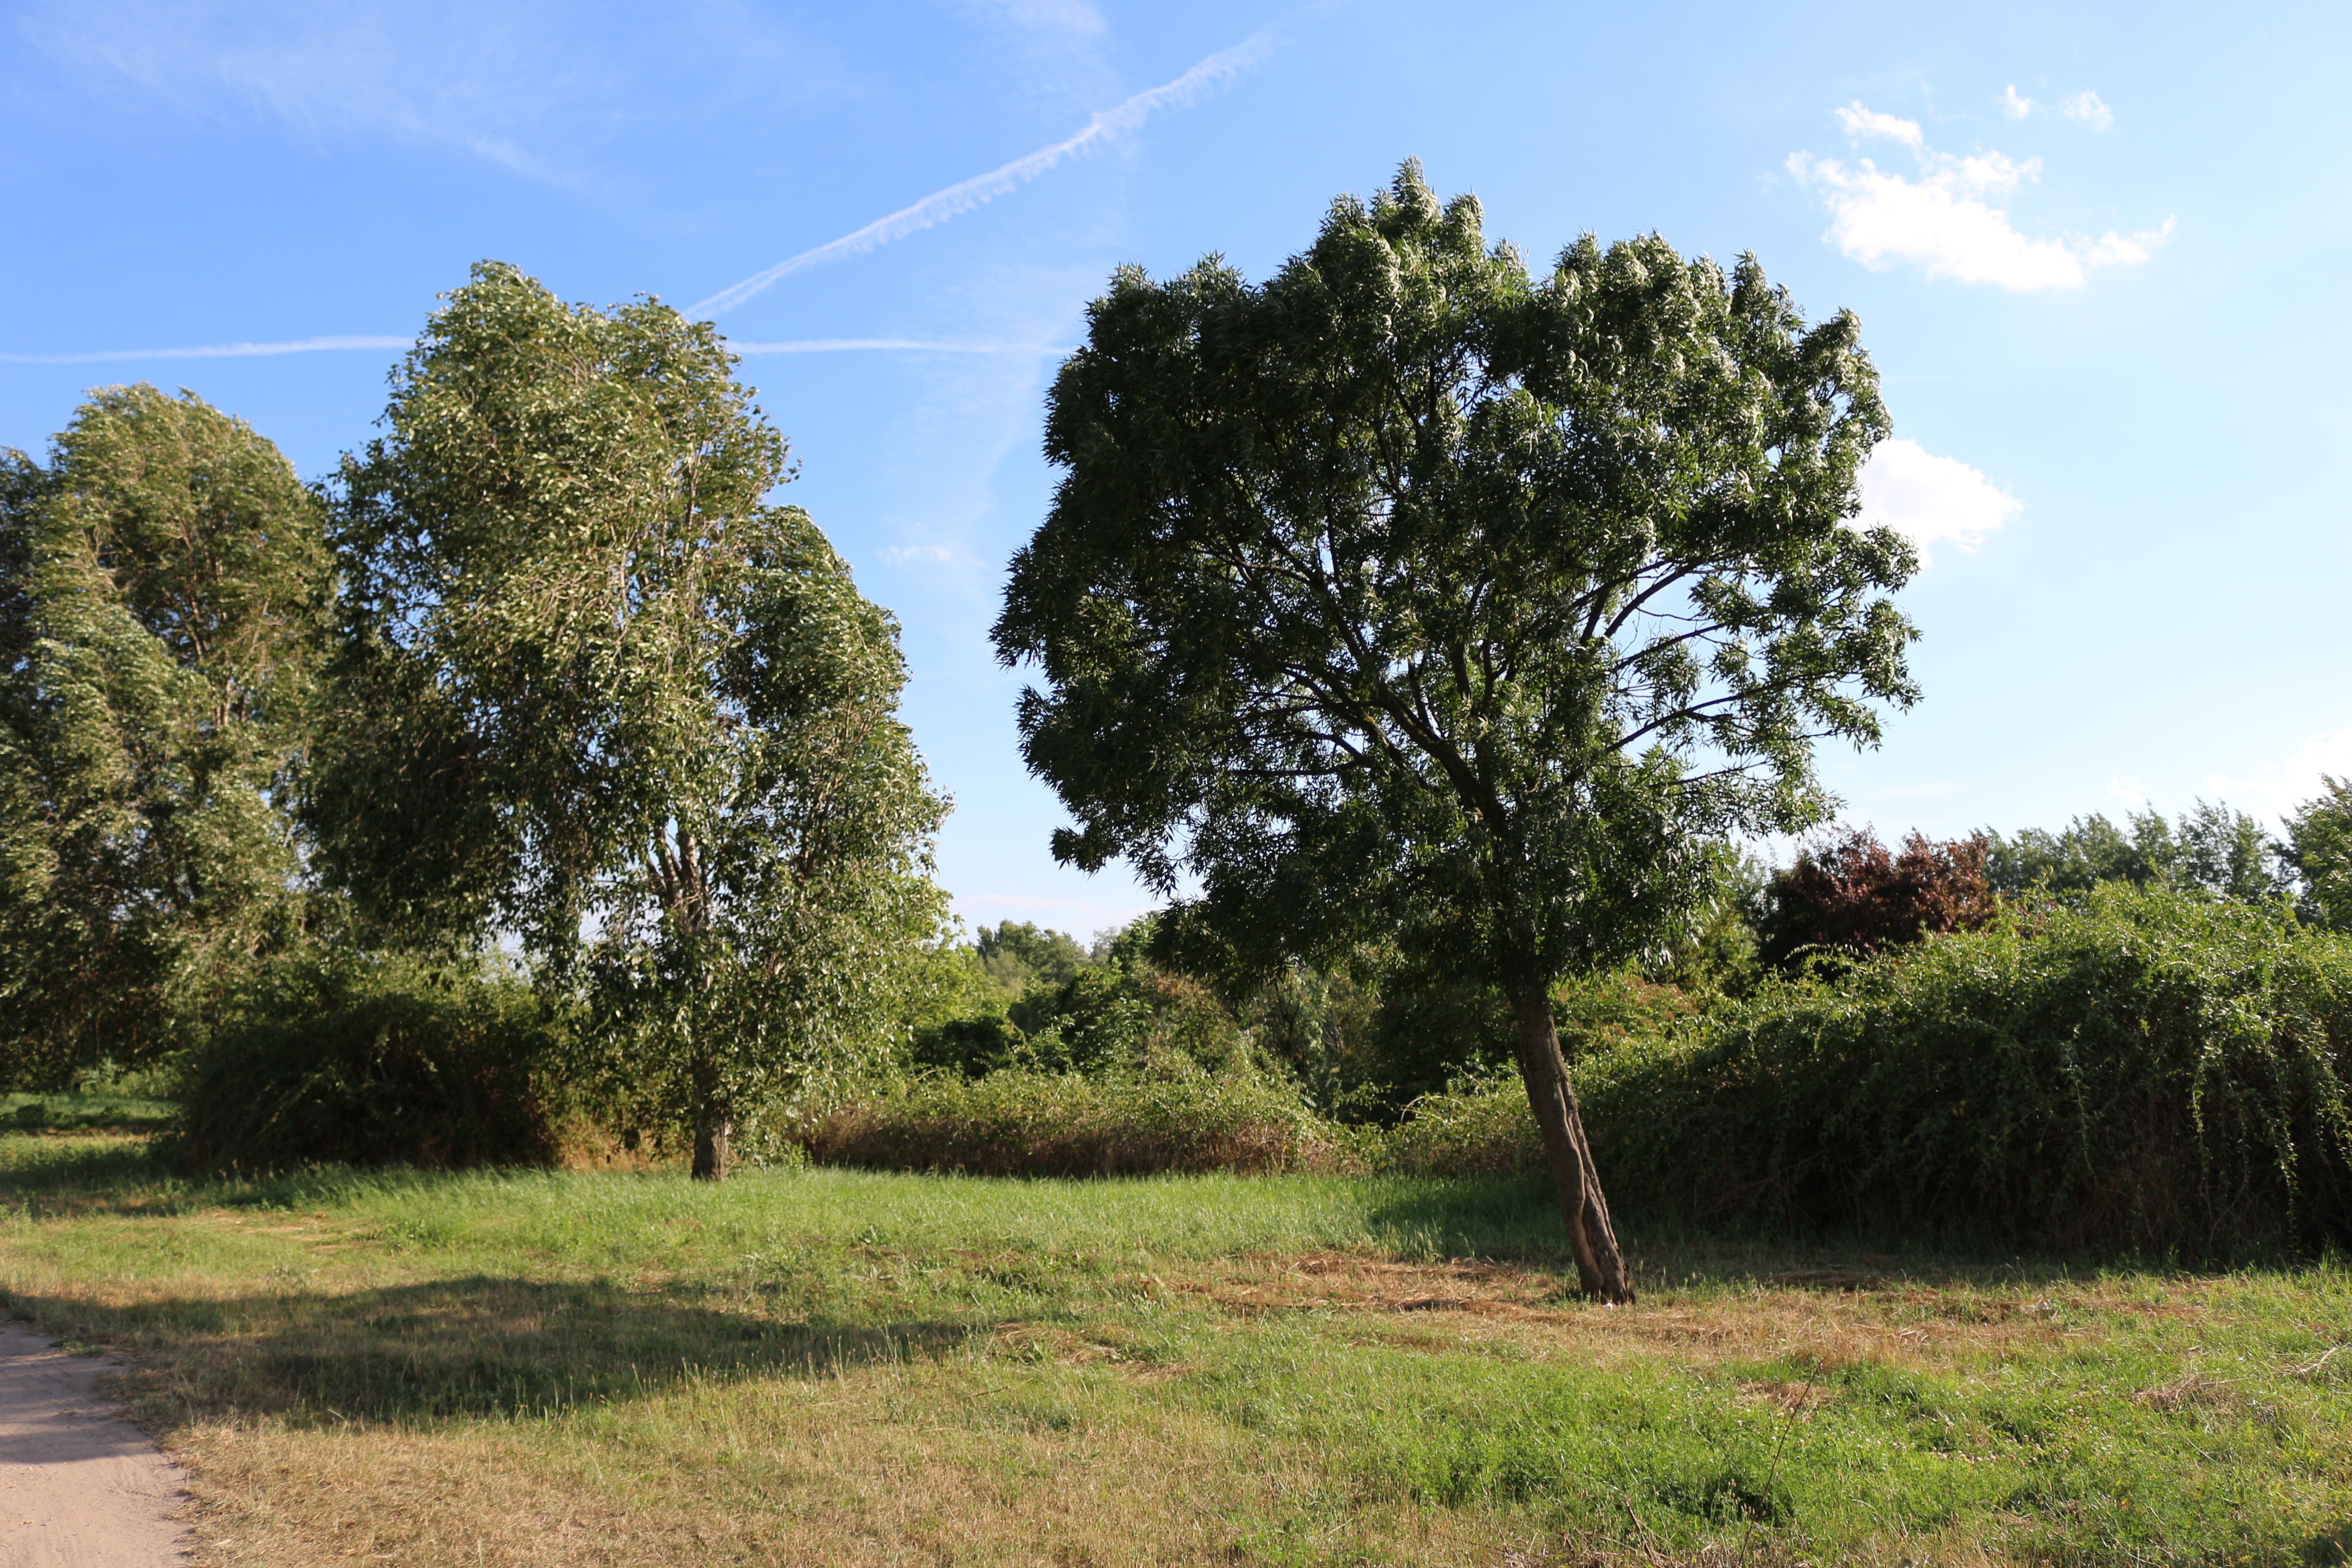
tree, nature, grass, outdoor, plant, field, meadow, hill, environment, green, pasture, natural, park, savanna, trees, grassland, shrub, plantation, woodland, ecosystem, rural area, biome, woody plant, land lot